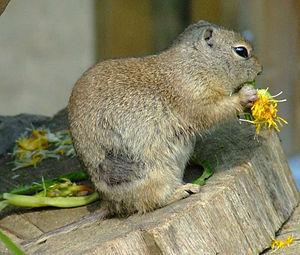
Le Spermophile de Richardson, appelé aussi Écureuil terrestre de Richardson est une espèce de rongeurs de la famille des Sciuridés vivant en Amérique du Nord.Il creuse de large tunnel complique dans la terre.